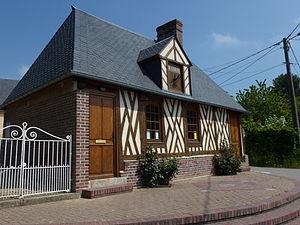
Folleville est une commune française située dans le département de l'Eure en région Normandie.